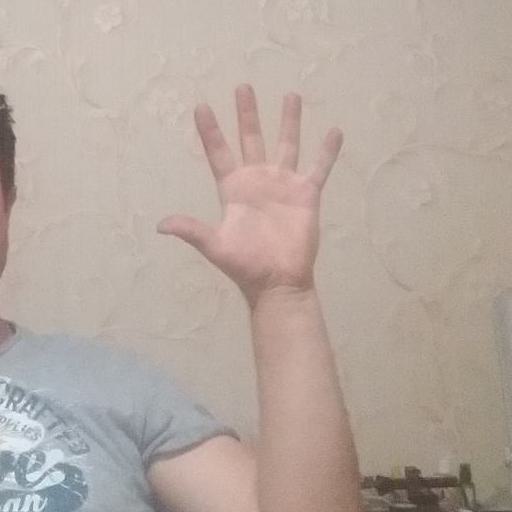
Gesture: palm